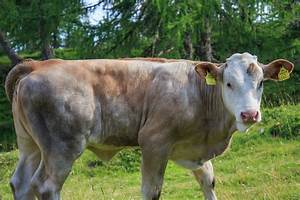
Label: cow